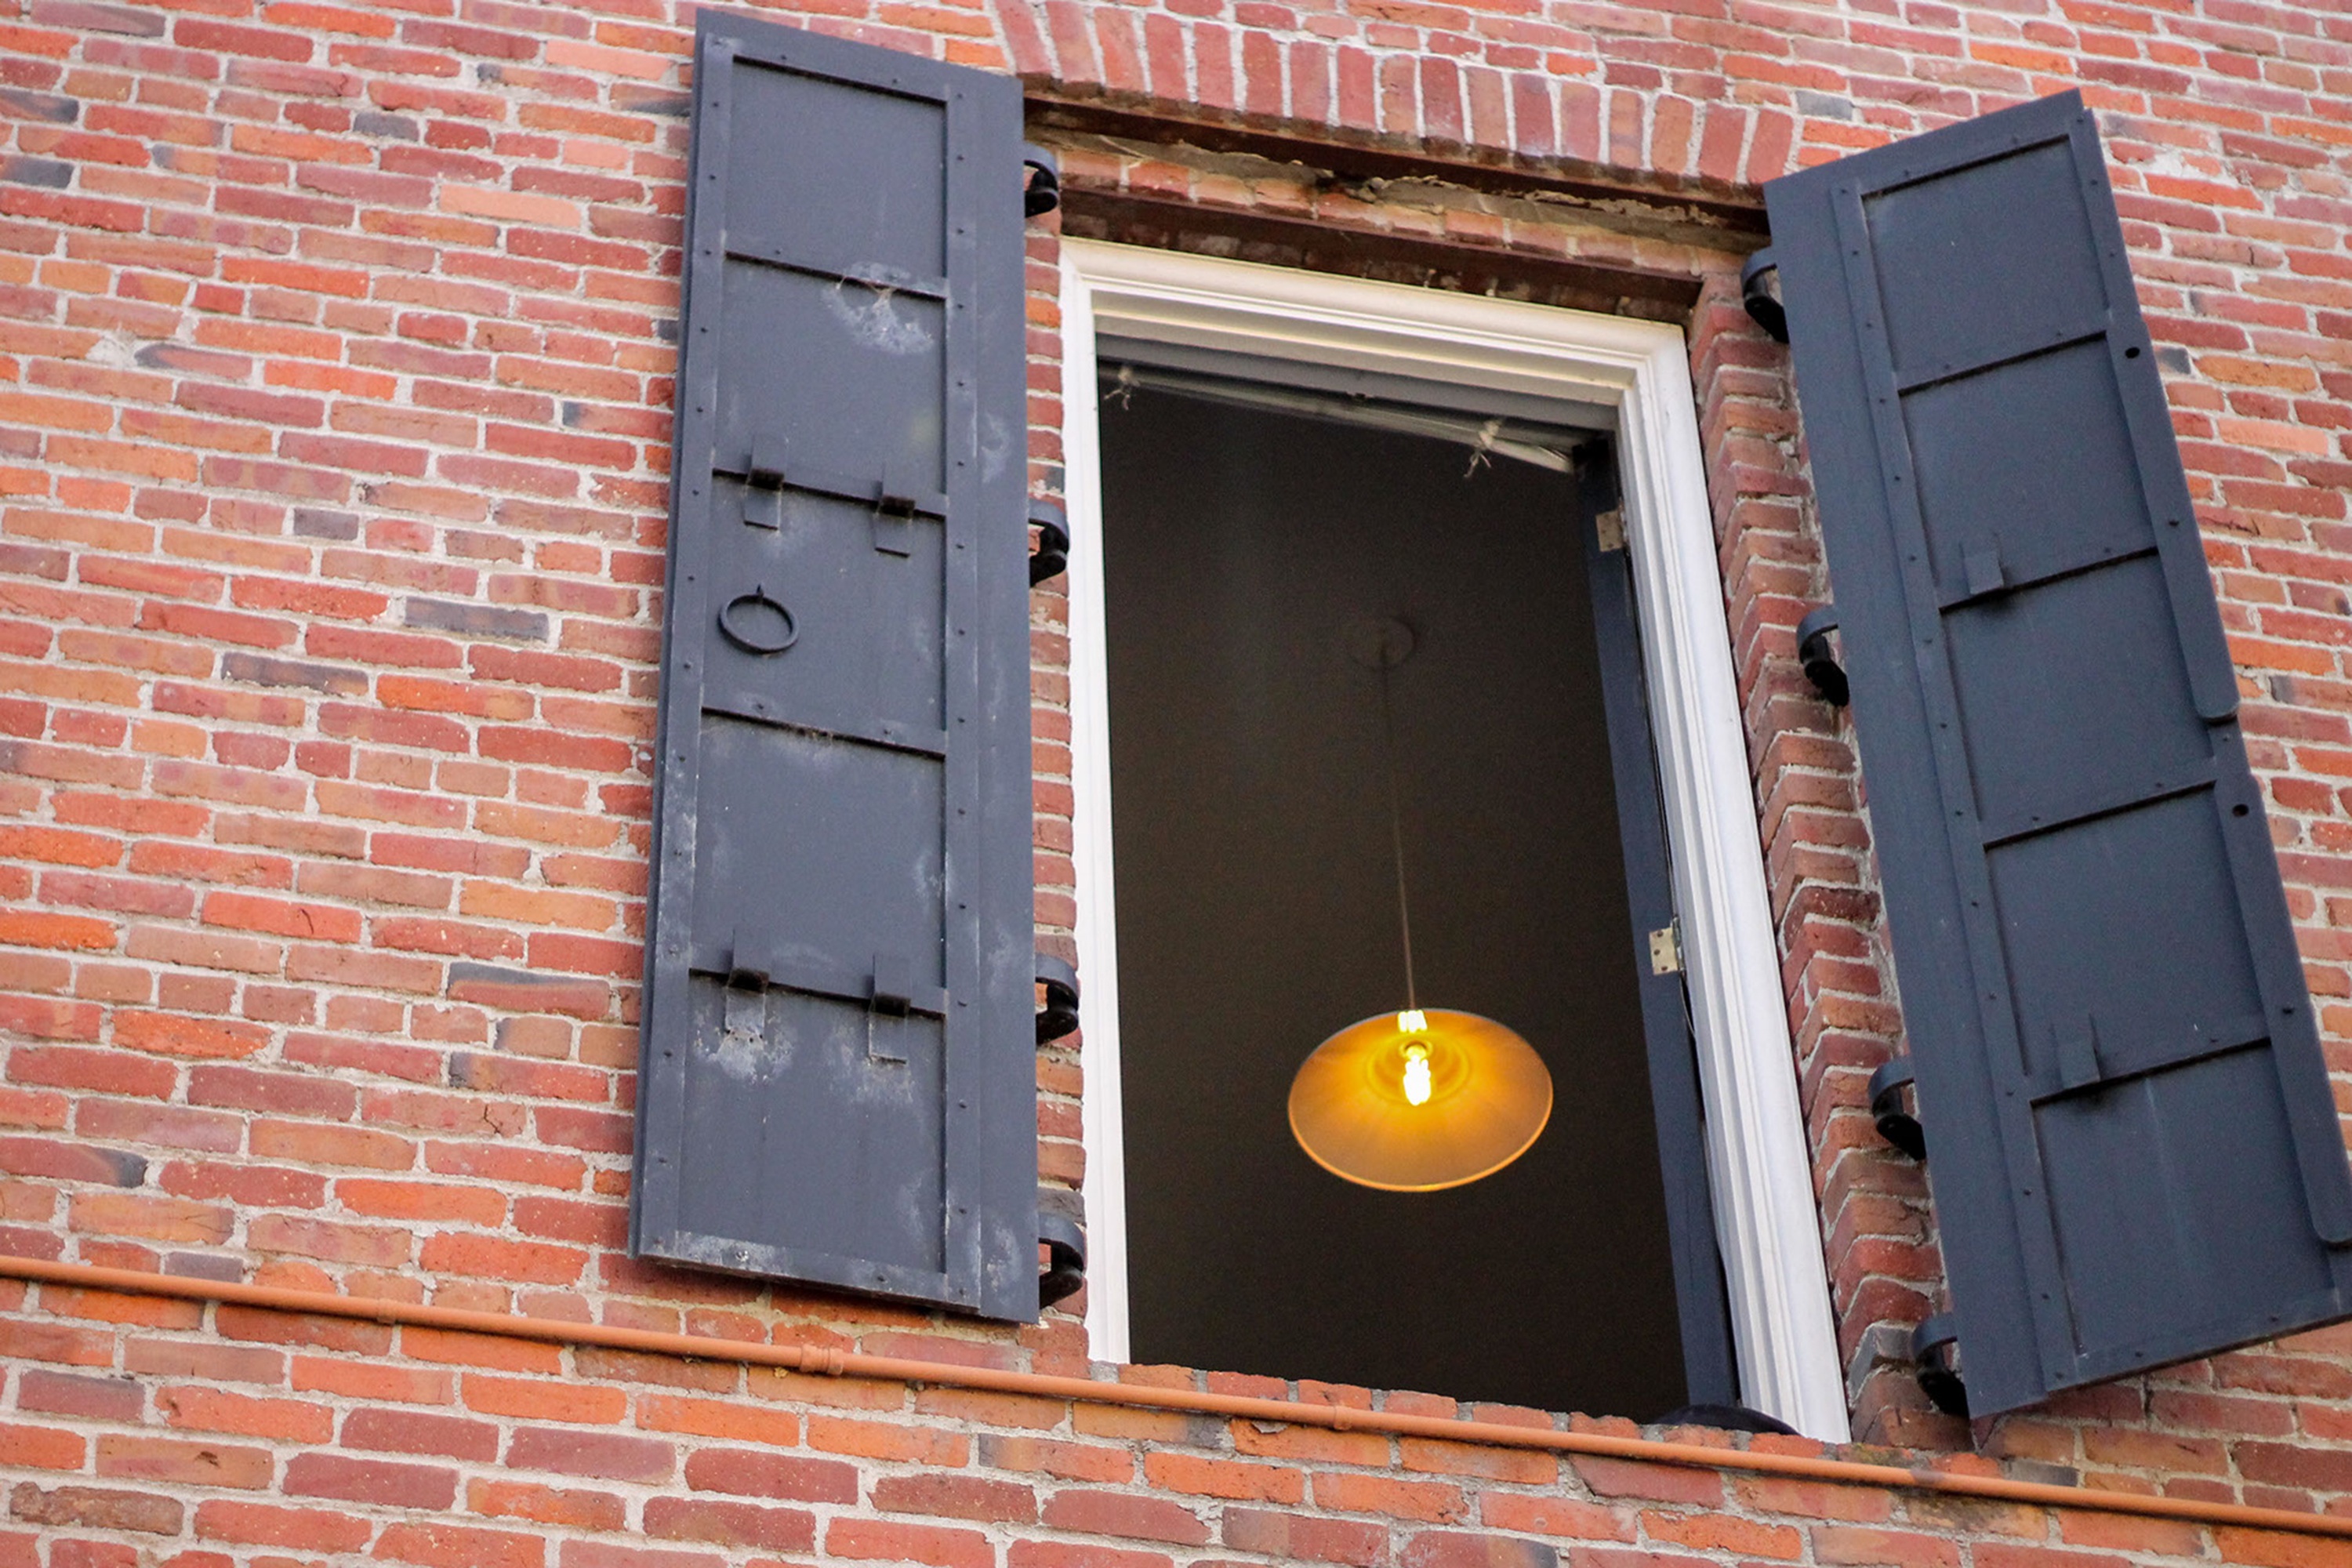
wood, house, window, home, wall, facade, brick, lighting, door